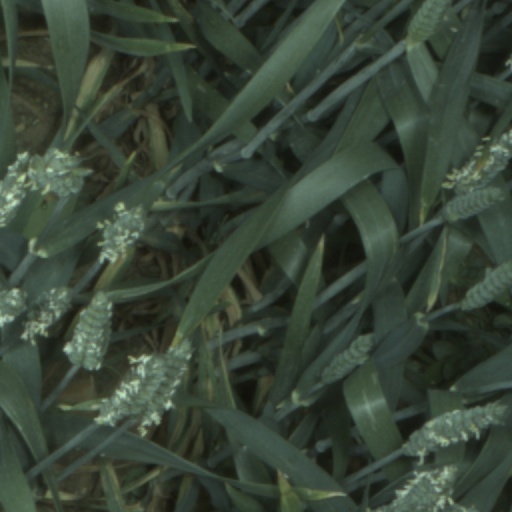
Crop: wheat